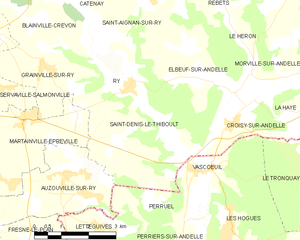
Carte des communes françaises Saint-Denis-le-Thiboult